Boeing 707

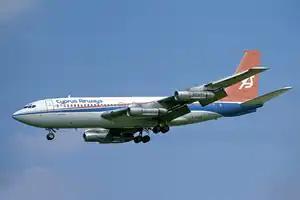
The 707-020 (720) is 9 ft (2.7 m) shorter than the 707-120.

Pratt & Whitney, in a joint venture with Seven Q Seven (SQS) and Omega Air, selected the JT8D-219 low-bypass turbofan as a replacement powerplant for Boeing 707-based aircraft, calling their modified configuration a 707RE. Northrop Grumman selected the -219 to re-engine the US Air Force's fleet of 19 E-8 Joint STARS aircraft, which would allow the J-STARS more time on station due to the engine's greater fuel efficiency. NATO also planned to re-engine their fleet of E-3 Sentry AWACS aircraft. The -219 is publicized as being half the cost of the competing powerplant, the CFM International CFM56, and is 40 dB quieter than the original JT3D engines.